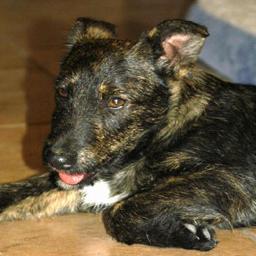
Animal: dogs